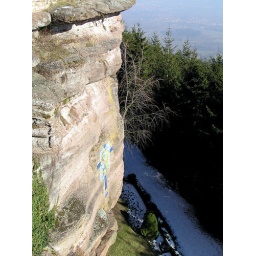
located on the side of the stone base of Mt. Ste. Odile  [taken by Mary]